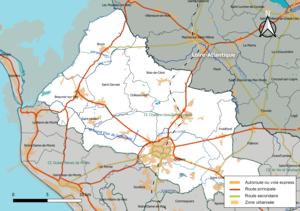
Carte géographique de la Communauté de communes Challans-Gois Communauté, département de la Vendée, France. Composition au 1er janvier 2019.
Challans-Gois-Communauté, appelée couramment « Challans-Gois », est une intercommunalité à fiscalité propre française située dans le département de la Vendée et la région des Pays de la Loire.